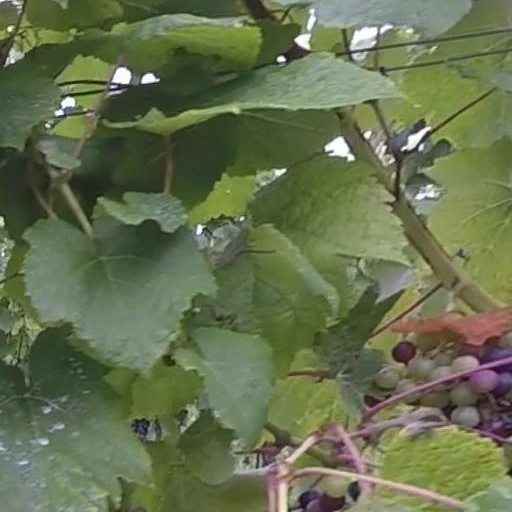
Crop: grape